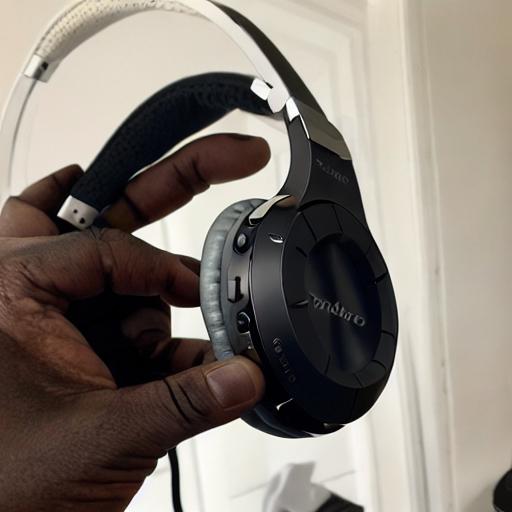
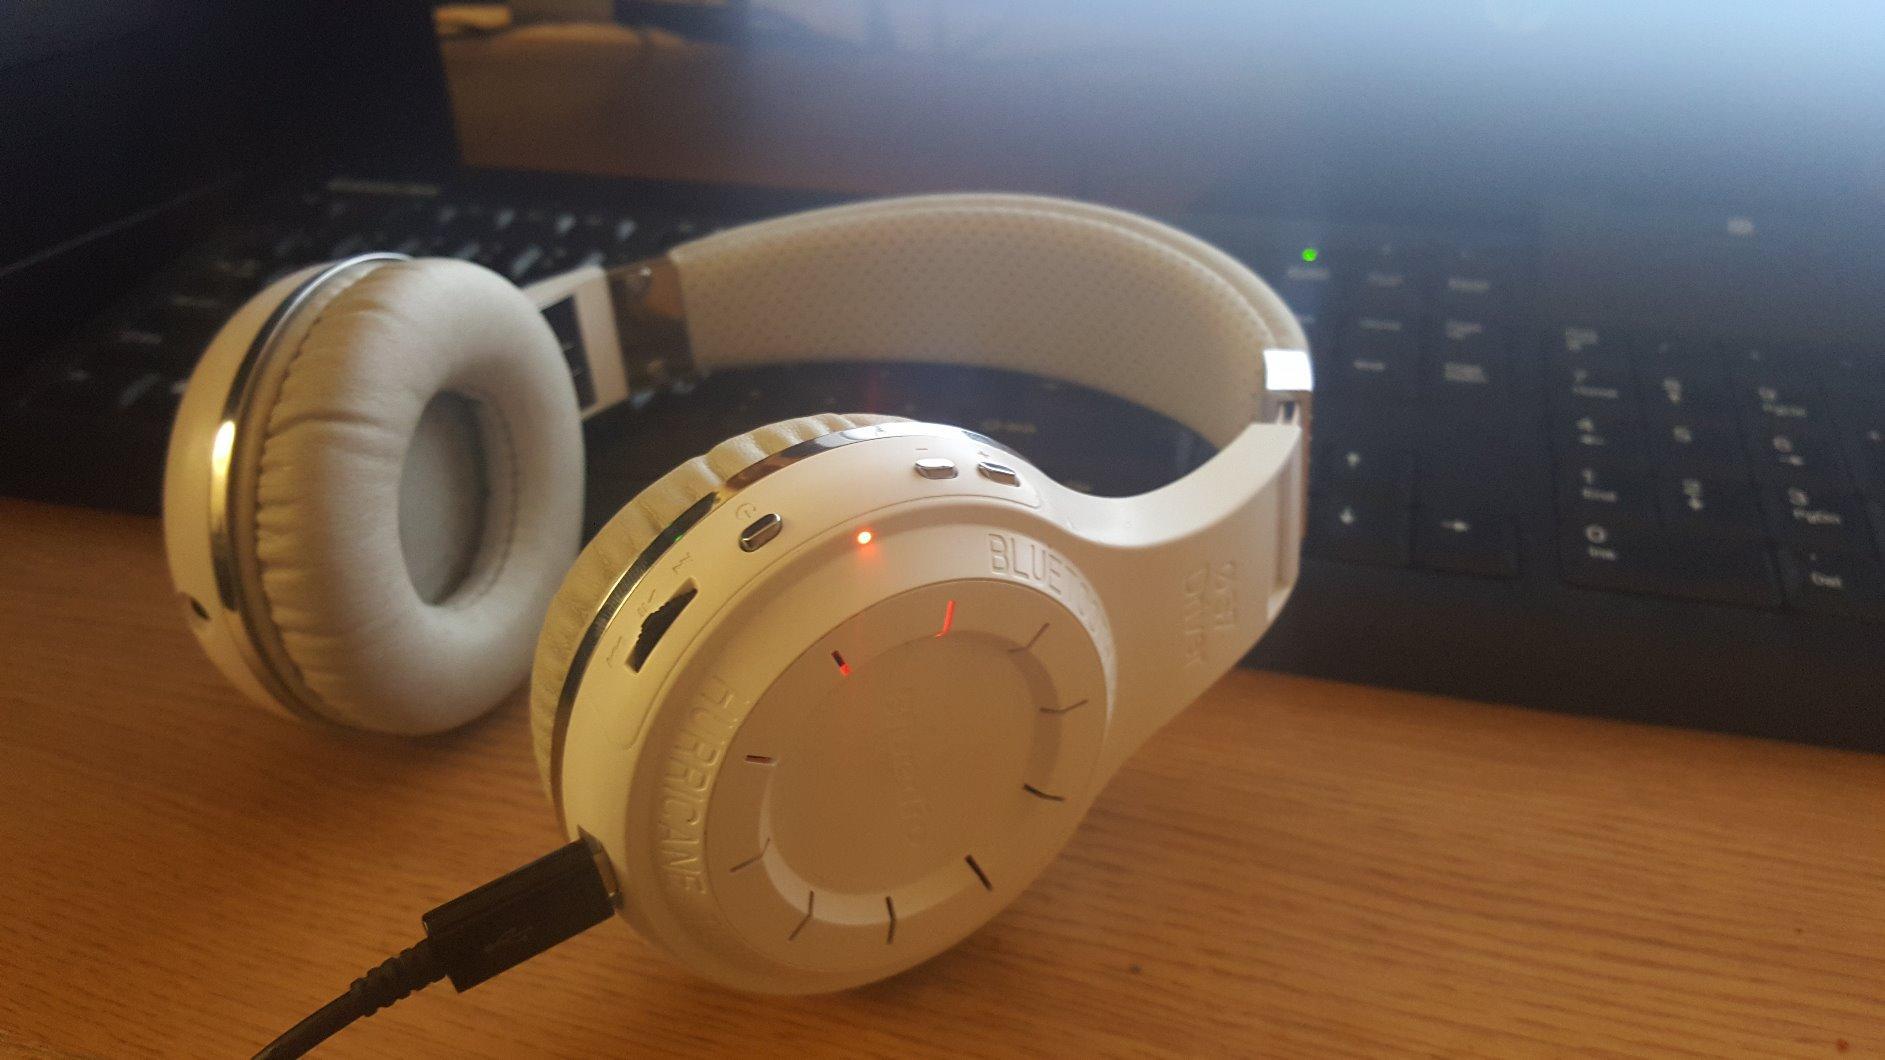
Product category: headphones
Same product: no